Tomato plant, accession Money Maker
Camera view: horizontal (90 deg, fisheye); turntable rotation: 180 degrees
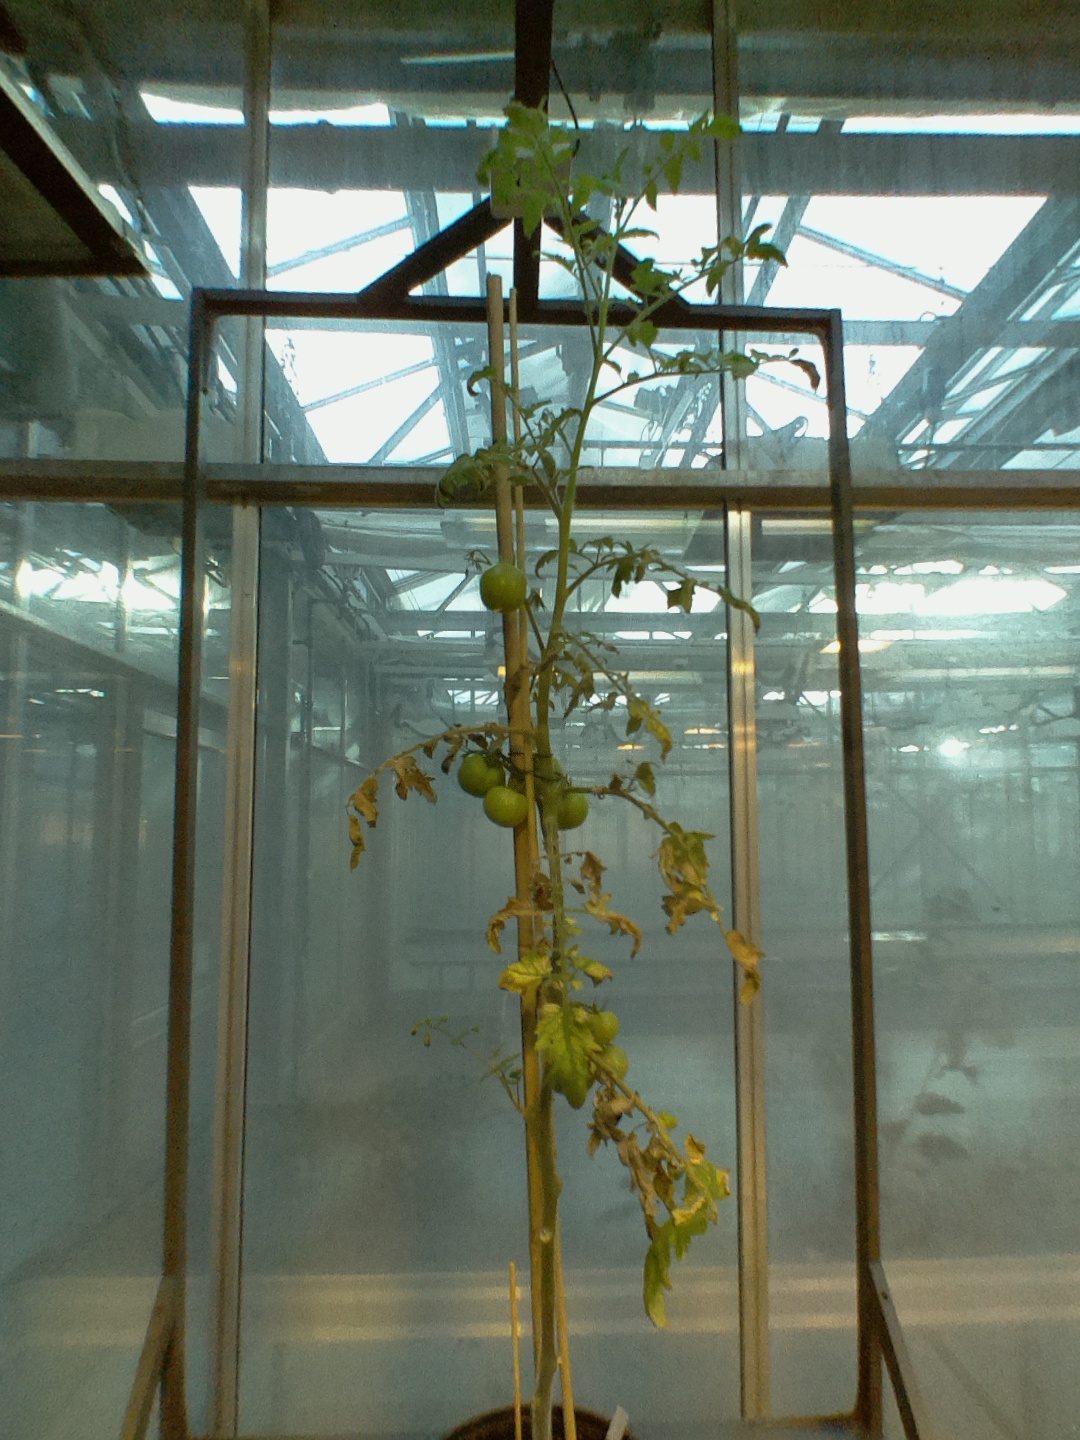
BBCH growth stage 77: 70%-80% of final fruit size